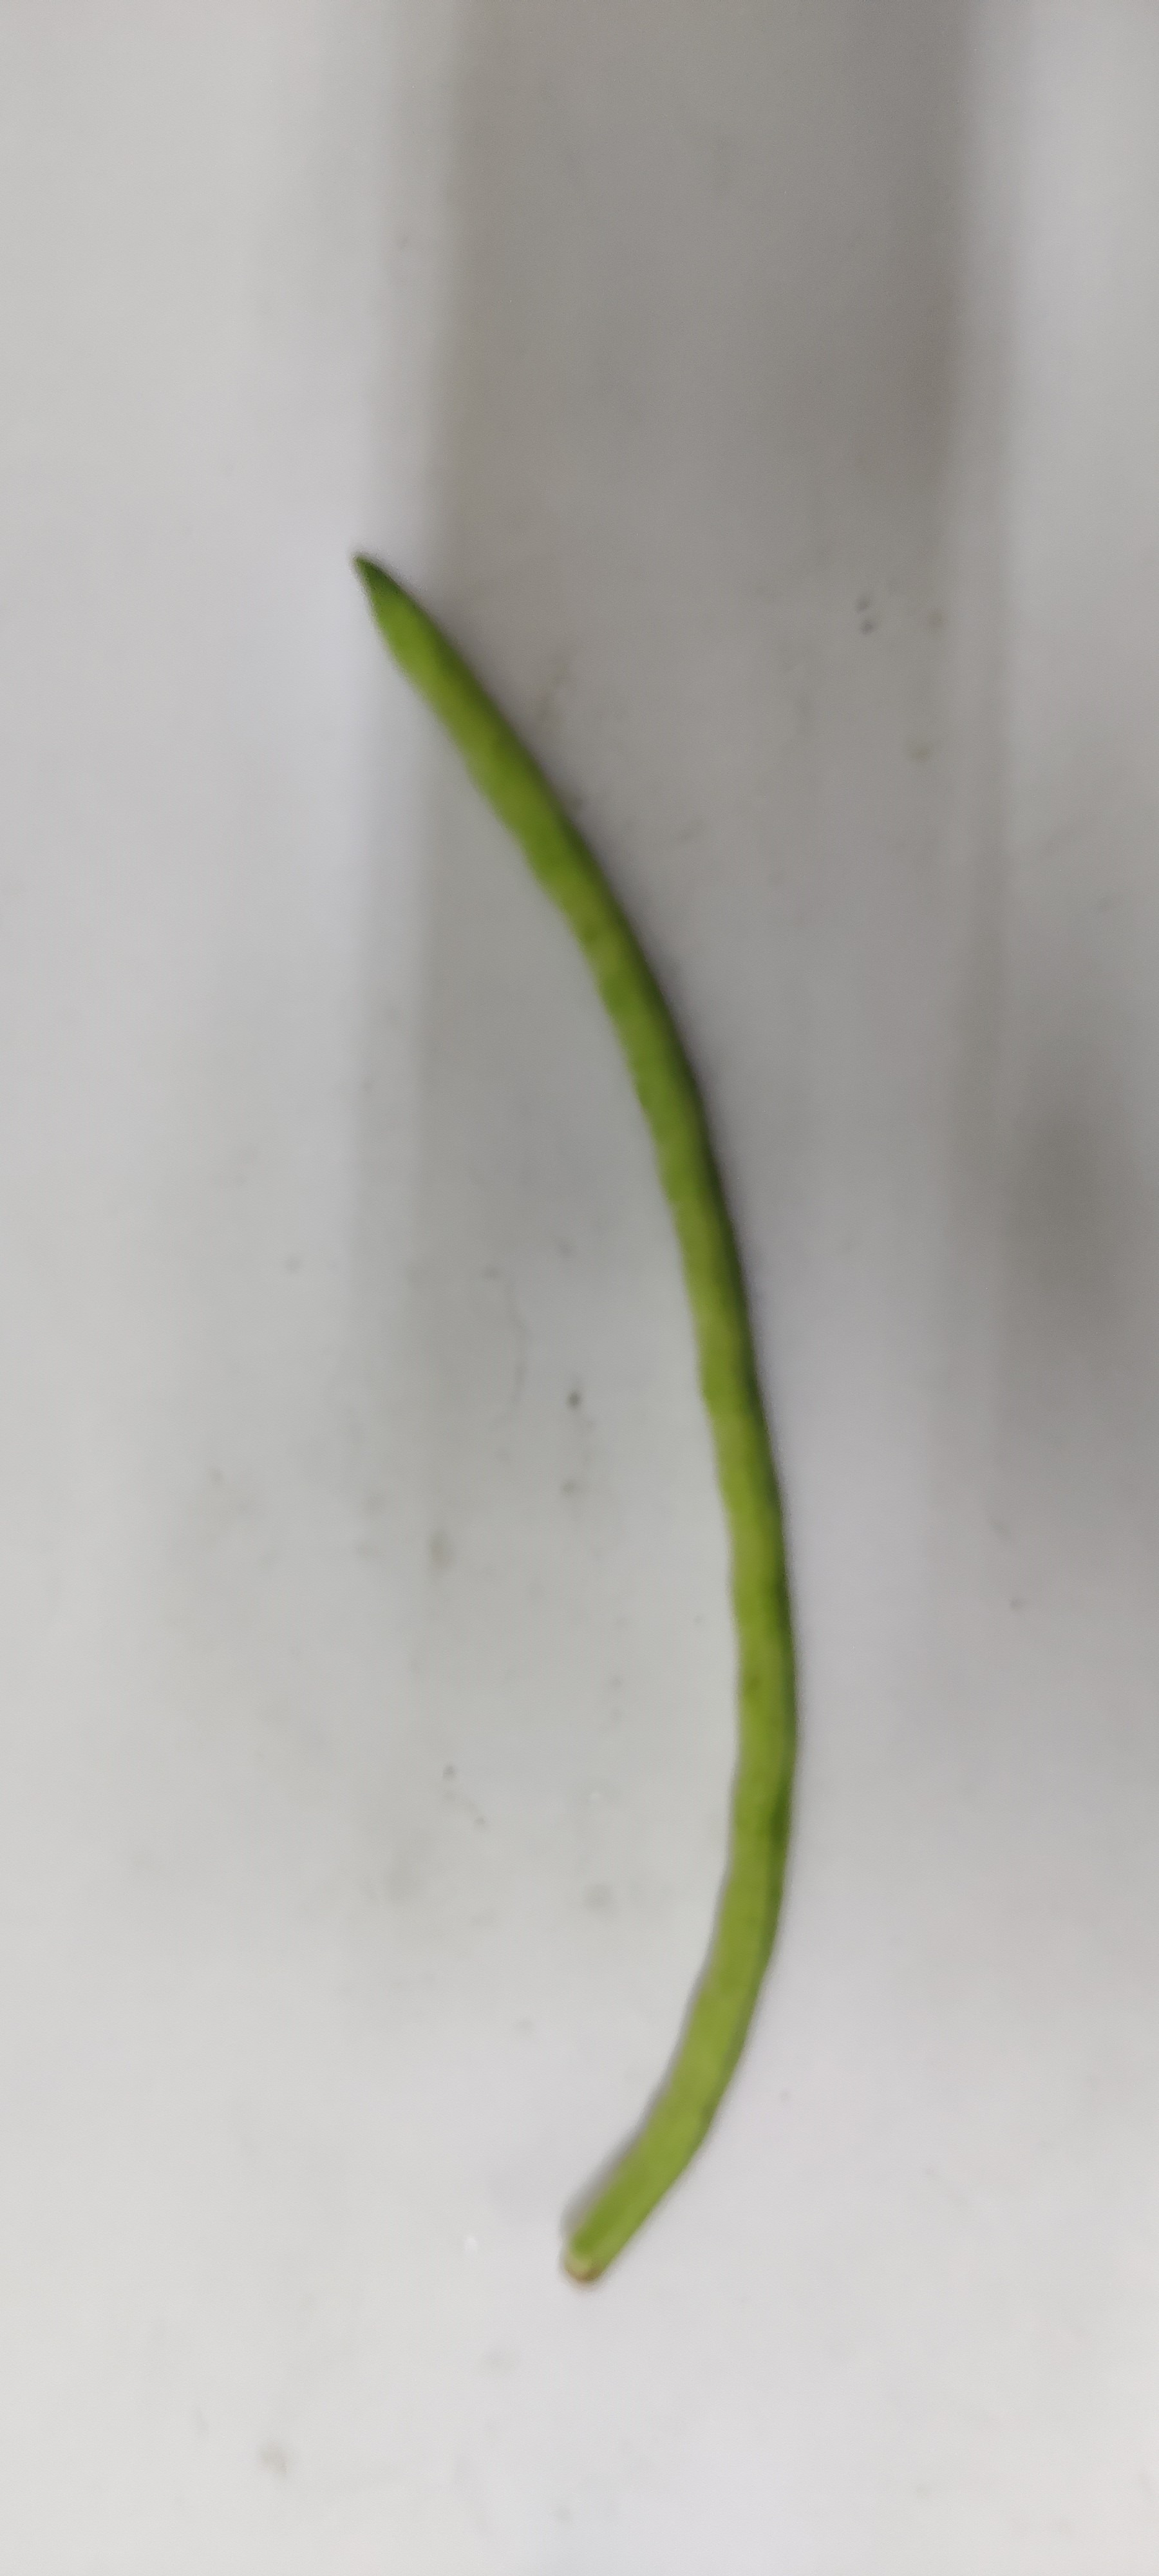
Crop: Cowpea
Condition: Fresh